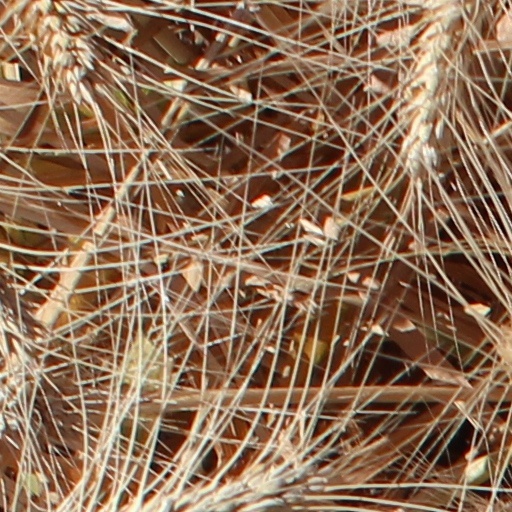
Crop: wheat